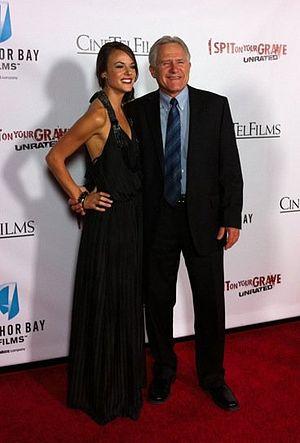
I Spit on Your Grave est un film d'horreur américain de genre rape and revenge réalisé par Steven R. Monroe, sorti en 2010.